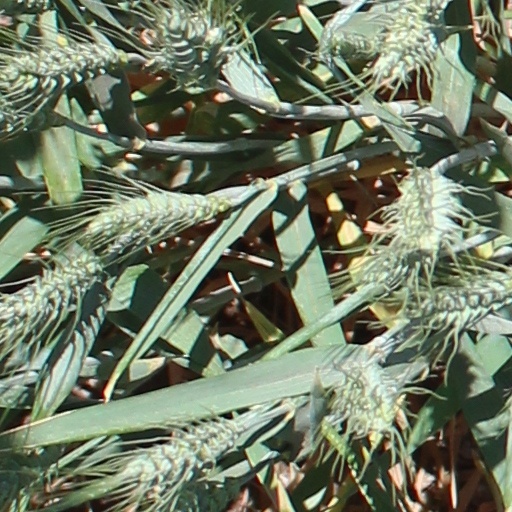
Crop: wheat